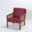
Label: chair